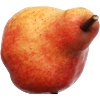
Label: Pear Red 1